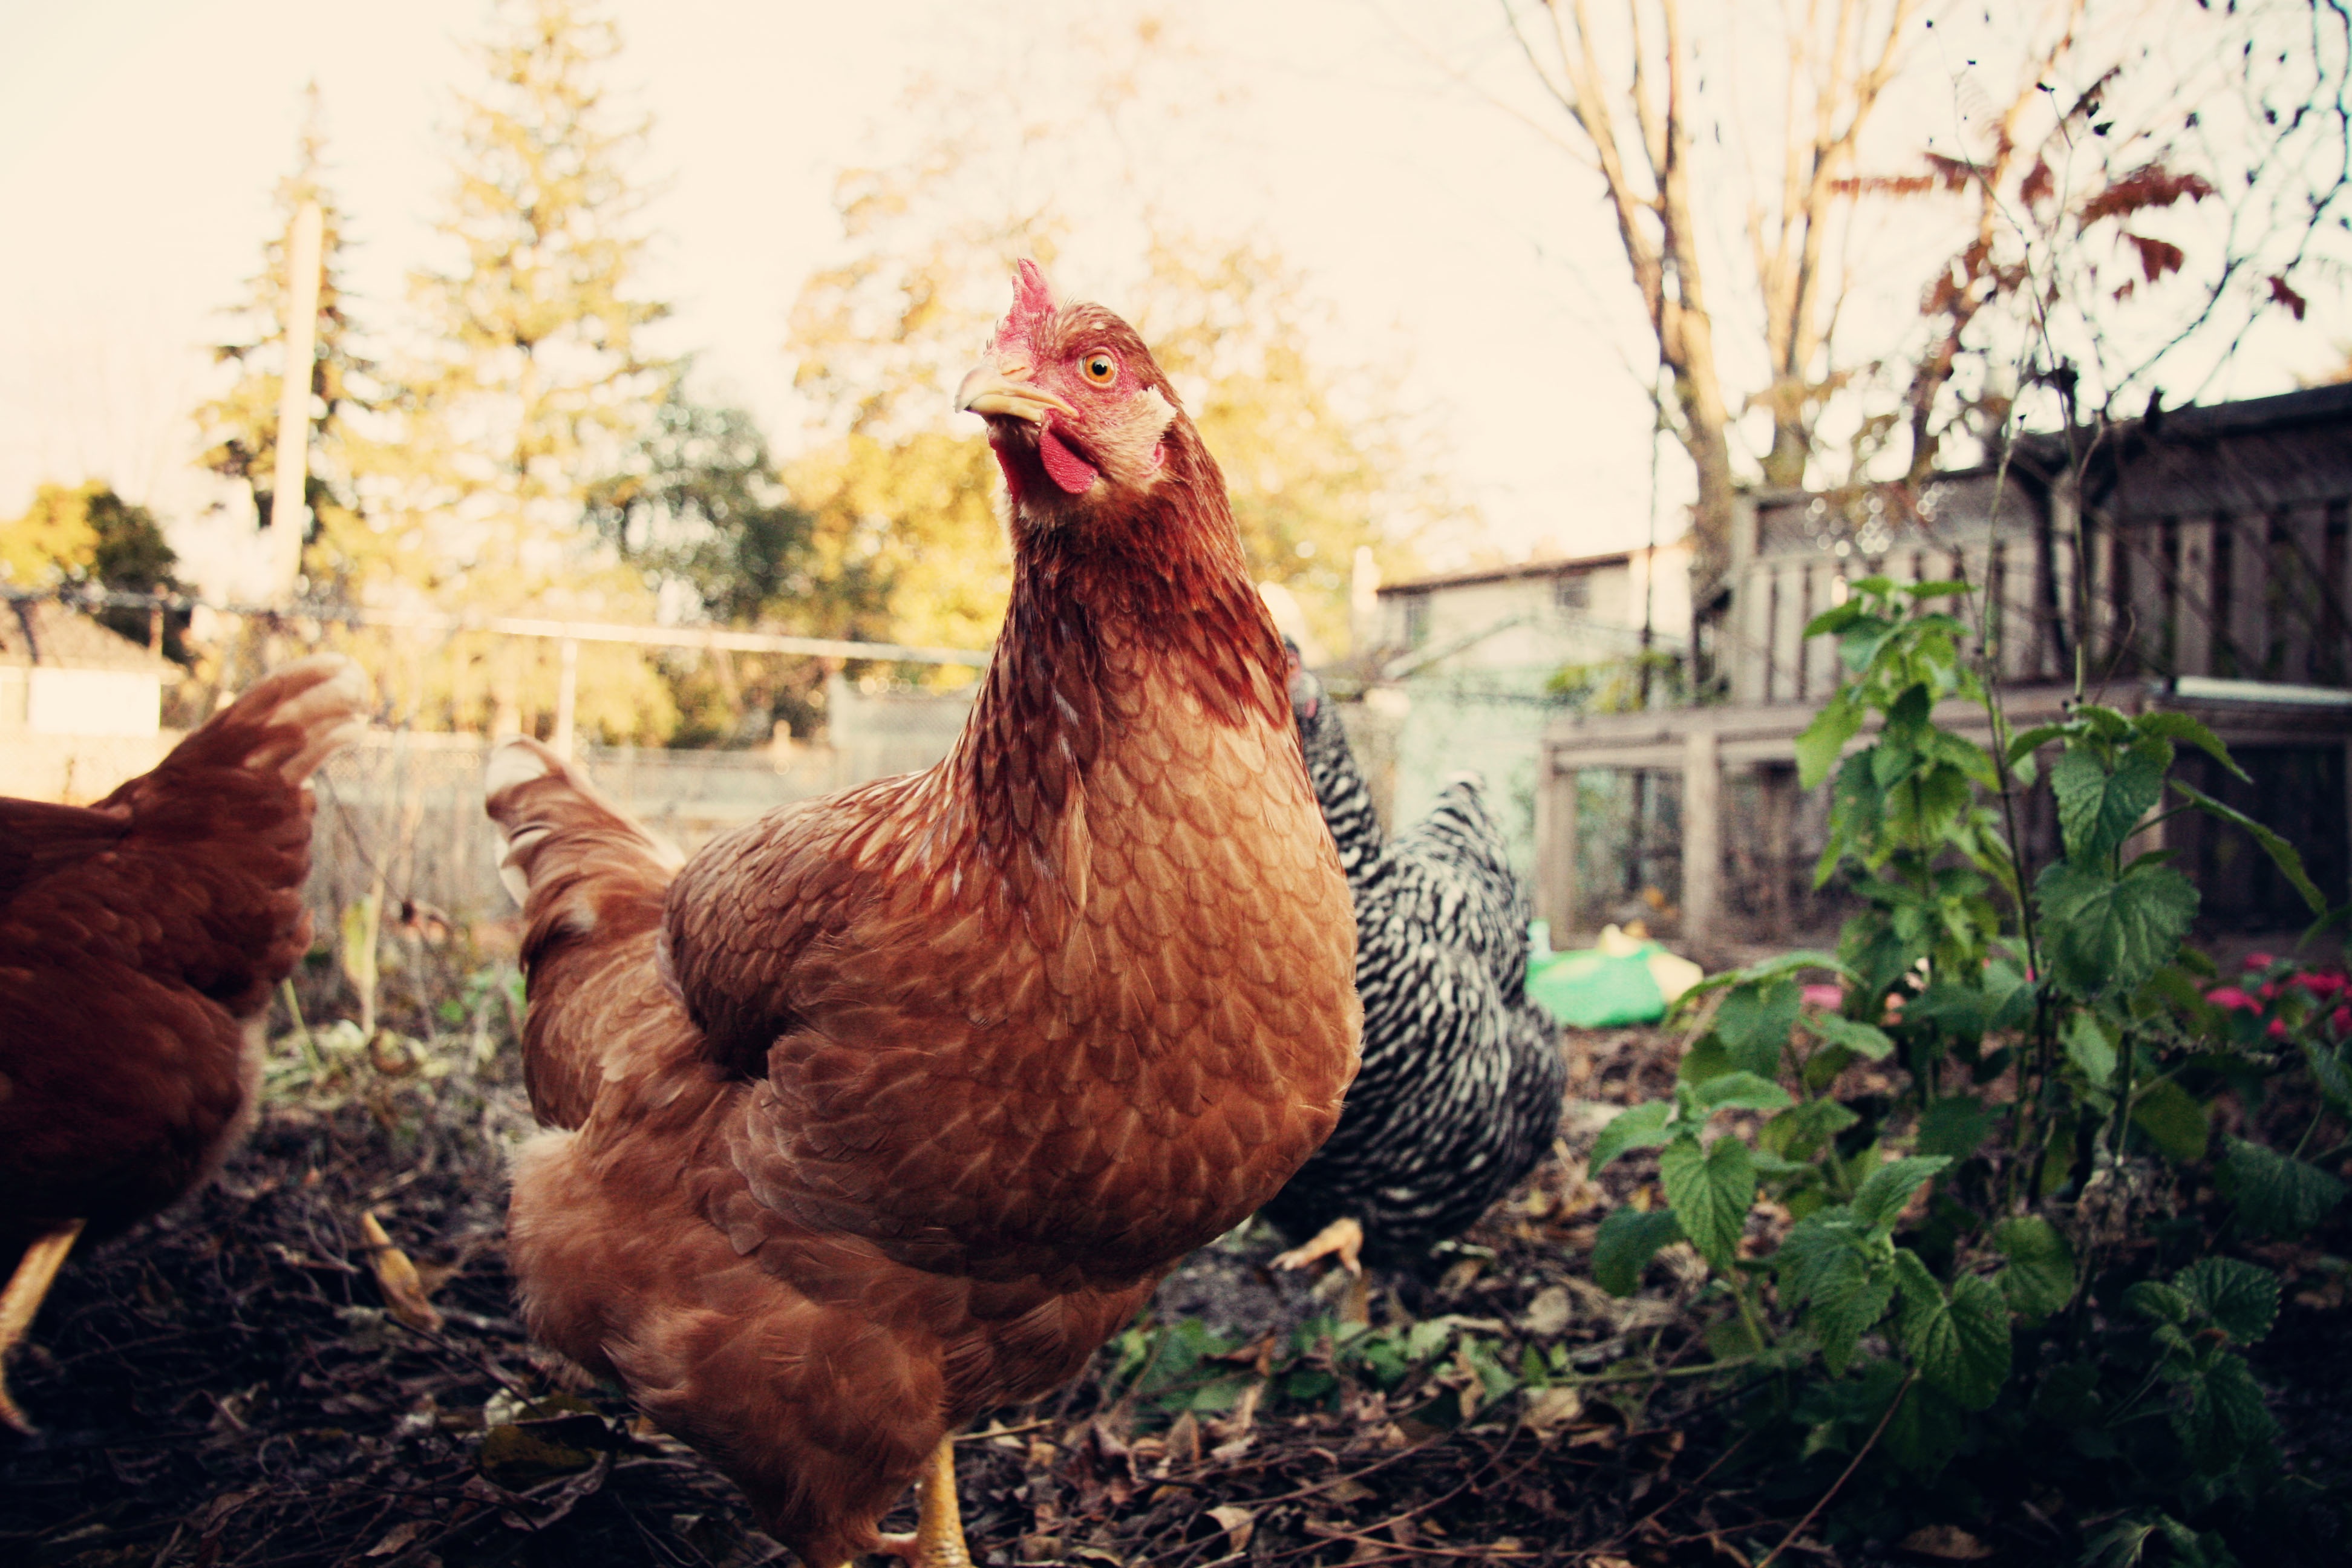
bird, beak, chicken, fowl, fauna, rooster, poultry, galliformes, phasianidae